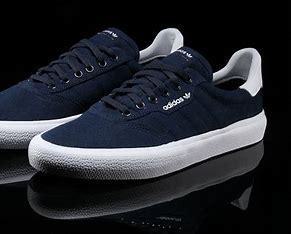
Brand: Adidas
Model: 3MC